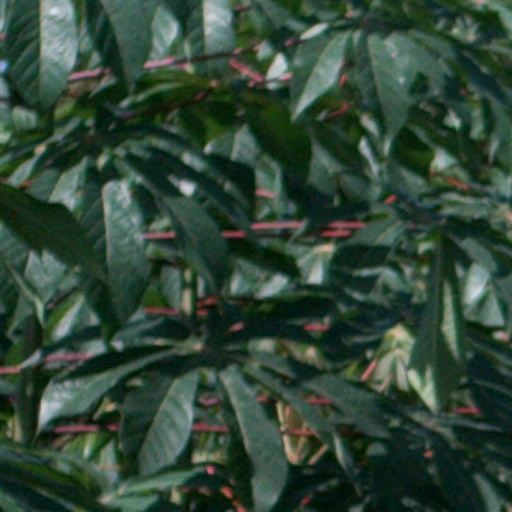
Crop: cassava